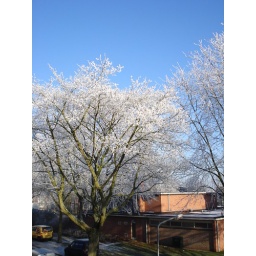
I like this picture a lot, beacause the white frost shows up against the bright blue sky.